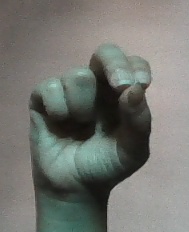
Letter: gaaf